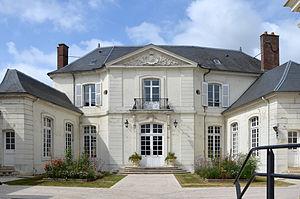
Hôtel de Ville de Villers-Cotterêts, Aisne, Picardie, France
Villers-Cotterêts [vilɛʁkɔtʁɛ] est une commune française située dans le département de l'Aisne, en région Hauts-de-France.